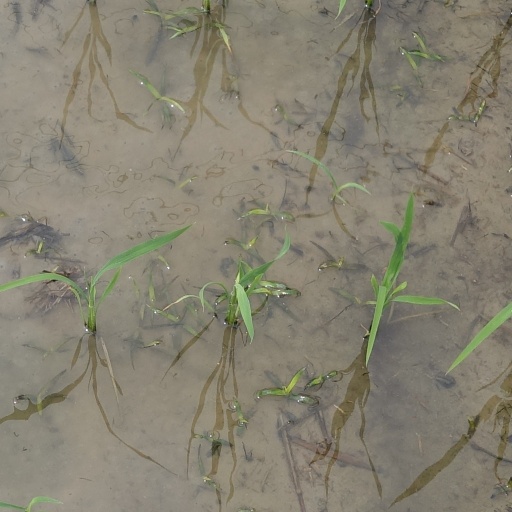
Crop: rice